Ontario Highway 71

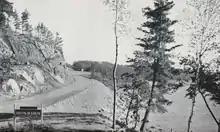
Highway 71 overlooking Lake of the Woods in 1939

The Heenan Highway would become the first Canadian link to the Rainy River area; before its opening in the mid-1930s, the only way to drive to the area was via the United States. In 1922, Kenora MPP Peter Heenan and Dr. McTaggart approached the government to lobby for construction of a road between Nestor Falls and Kenora.